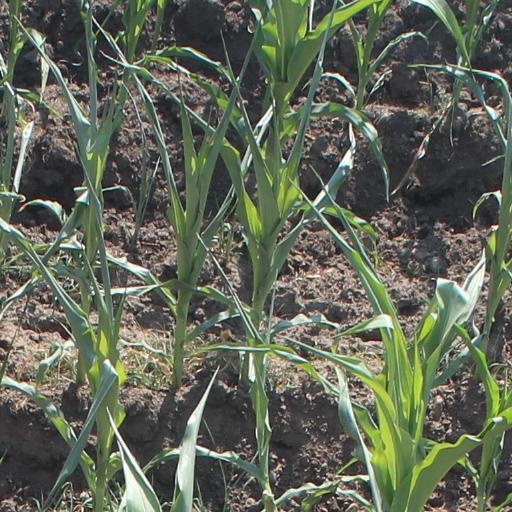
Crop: maize; corn